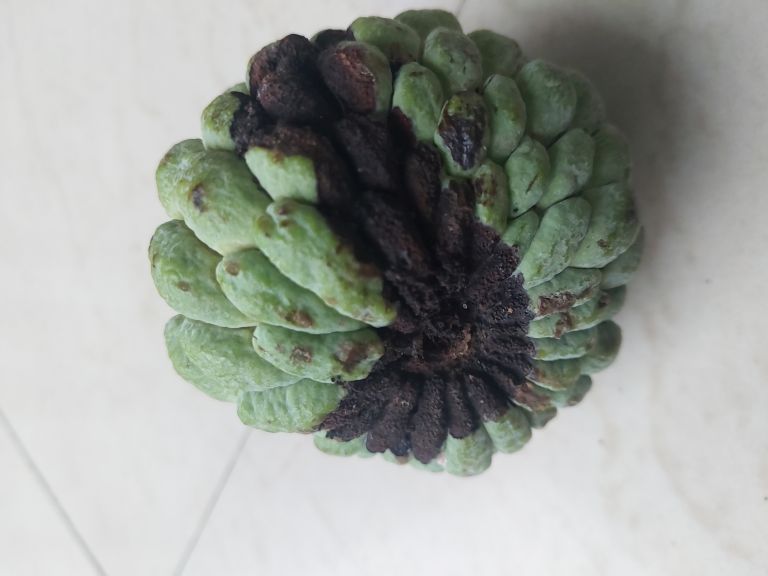
Disease label: Diplodia Rot